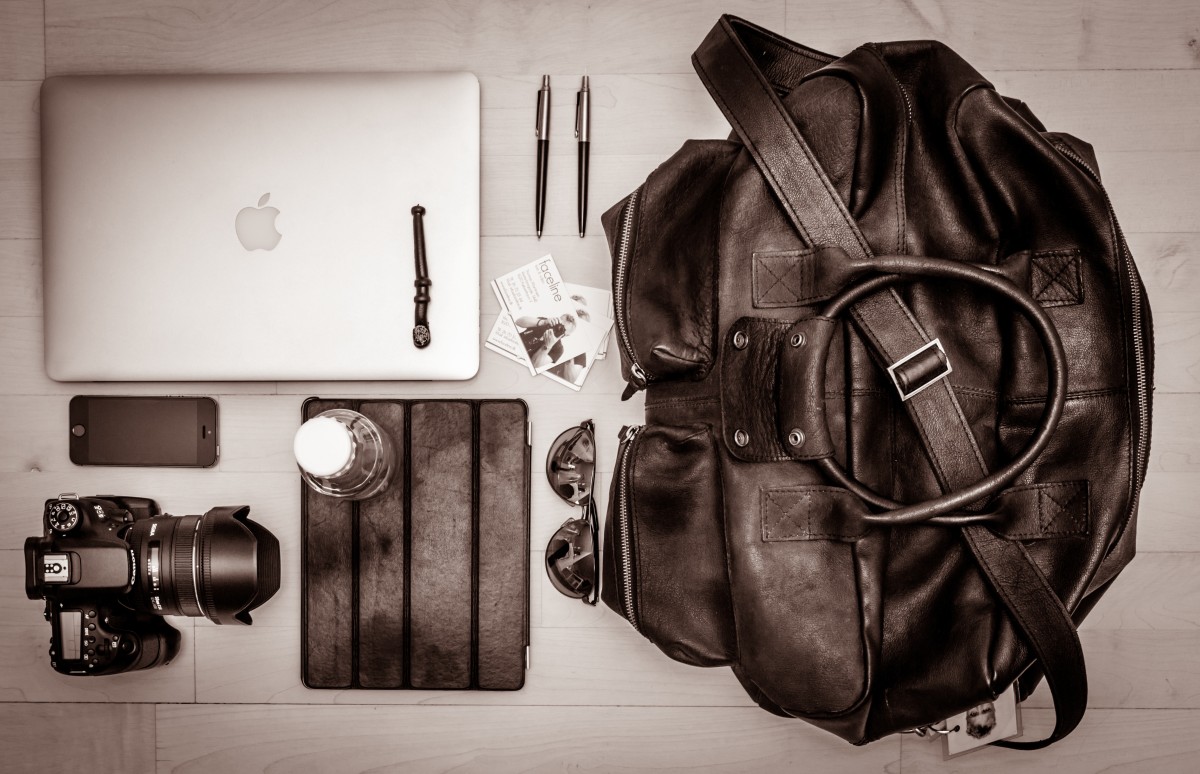
Tags: bag, clothing, handbag, brand, art, photograph